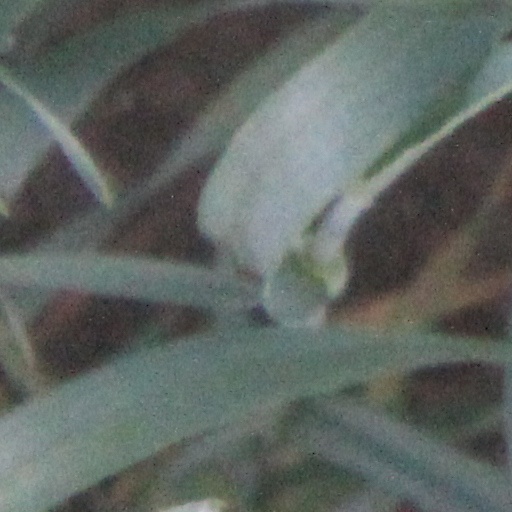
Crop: wheat